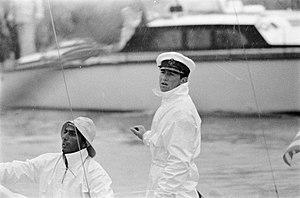
Paul Iᵉʳ de Grèce, roi des Hellènes et prince de Danemark, est né à Tatoï le 14 décembre 1901 et mort à Athènes le 6 mars 1964. Troisième et dernier fils de Constantin Iᵉʳ de Grèce, il règne de 1947 à 1964.